2010–11 Philadelphia 76ers season

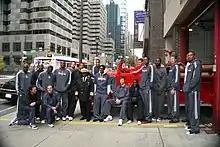
The team at the end of the 2010 preseason

The 2010–11 Philadelphia 76ers season is the 72nd season of the franchise, 62nd in the National Basketball Association (NBA), and the 48th in Philadelphia.